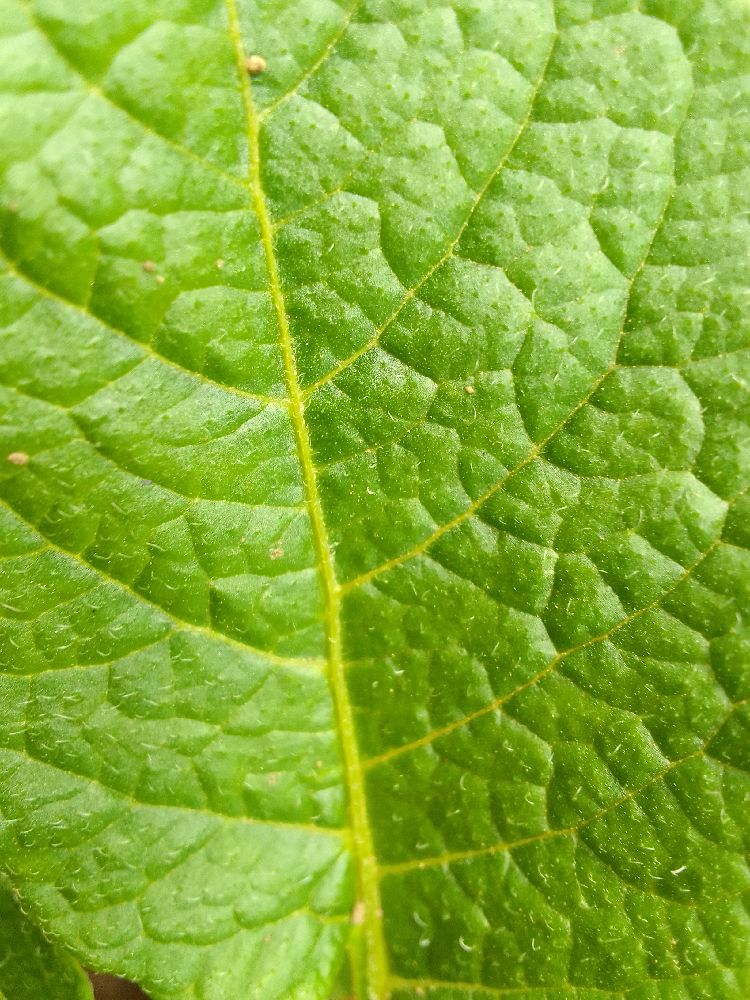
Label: Healthy